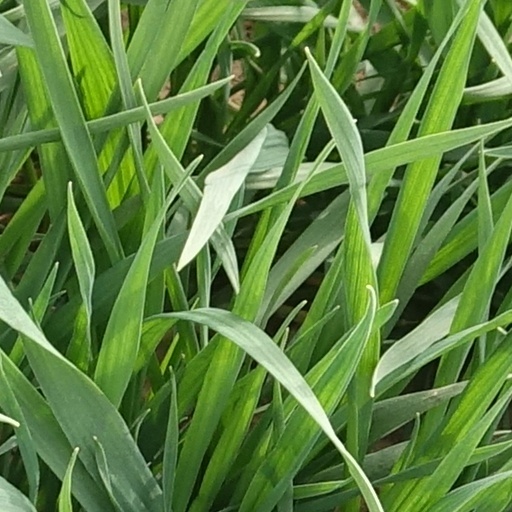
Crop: wheat